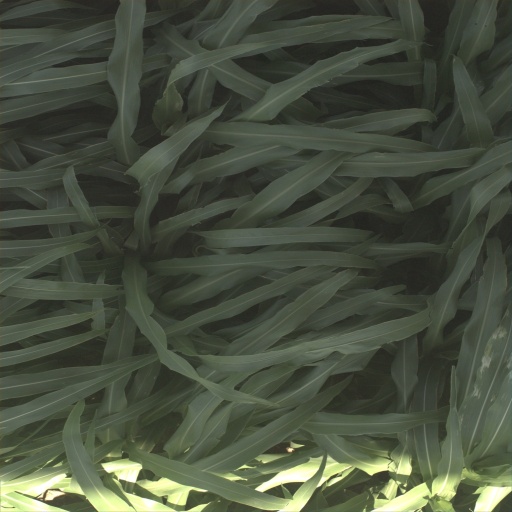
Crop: sorghum